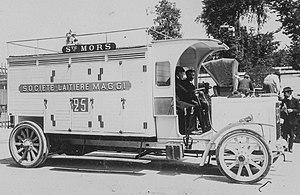
[Collection Jules Beau. Photographie sportive]
Le lait est un liquide biologique comestible généralement de couleur blanchâtre produit par les glandes mammaires des mammifères femelles. Aliment complet équilibré, il est la seule source de nutriments pour les jeunes mammifères au tout début de leur vie avant qu'ils puissent digérer d'autres types d'aliments. Le lait en début de lactation, de couleur jaunâtre, présente une composition différente et est appelé colostrum. Il porte les anticorps de la mère, réduisant ainsi le risque de nombreuses maladies chez le nouveau-né, et contient tous les nutriments indispensables.